Addiewell

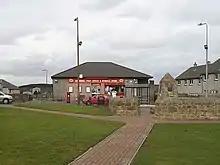
Addiewell post office

Addiewell has a combined school, comprising St Thomas' RC and Addiewell Primary and an on site community centre, constructed to complement the schools and provide a function hall for all local groups.